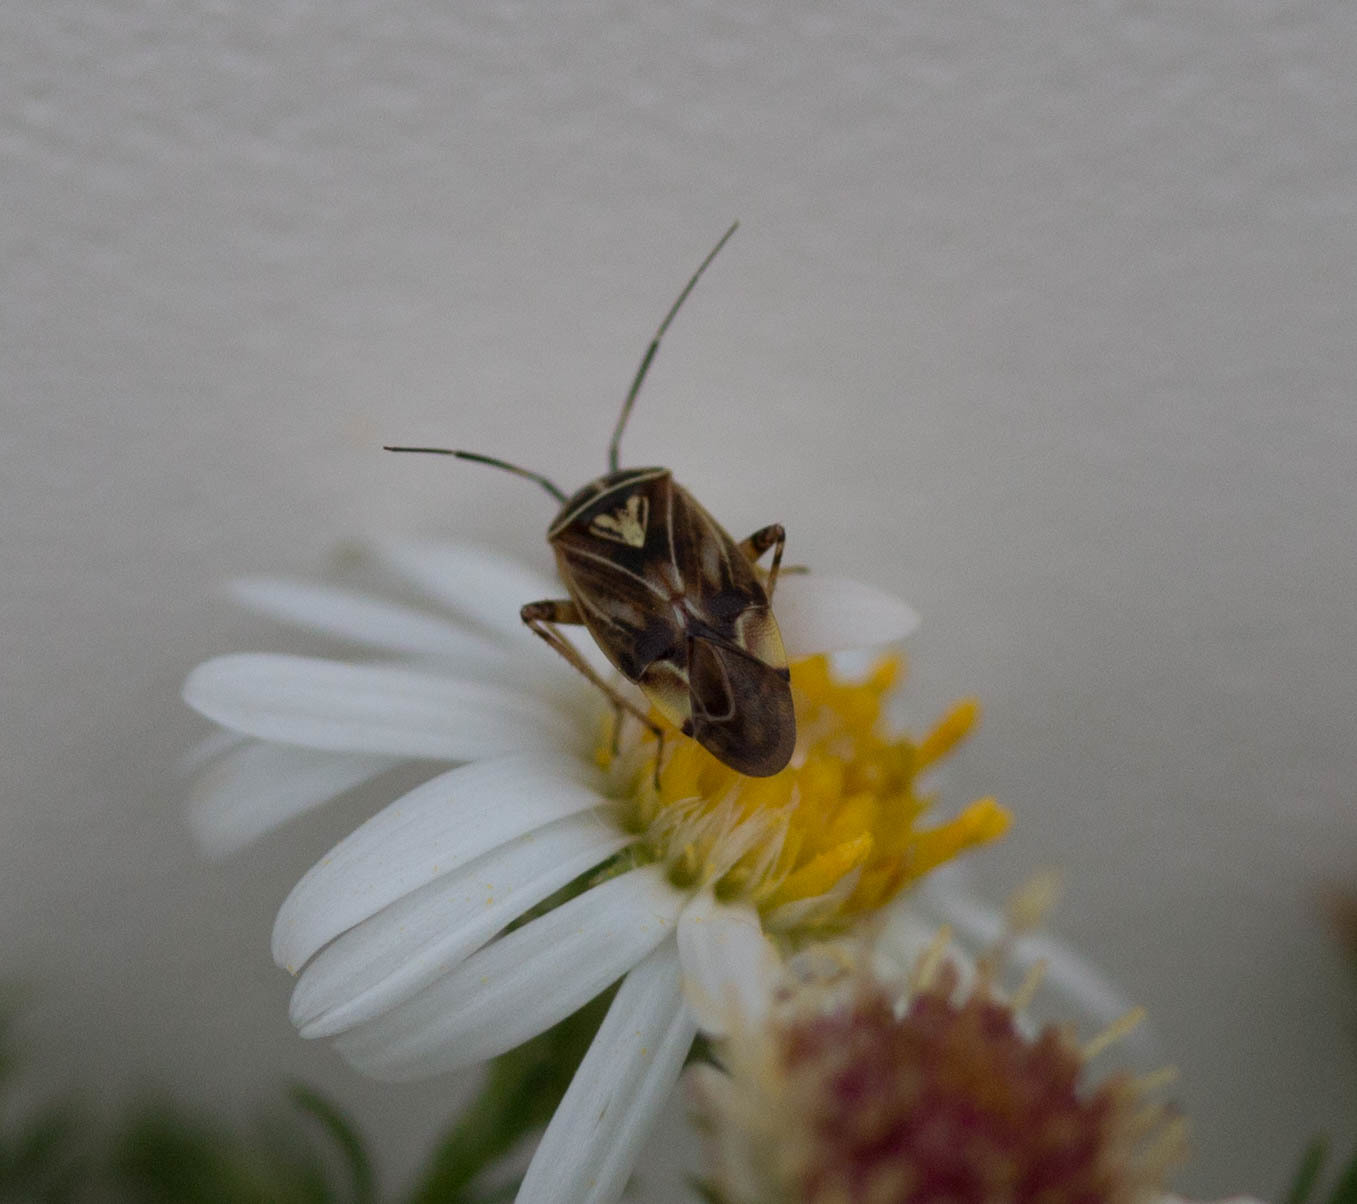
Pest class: lygus_bug